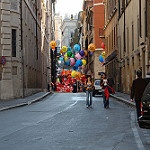
Label: street